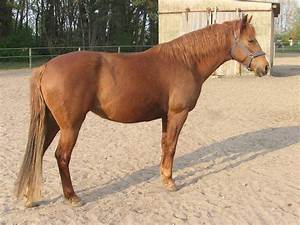
Label: cavallo